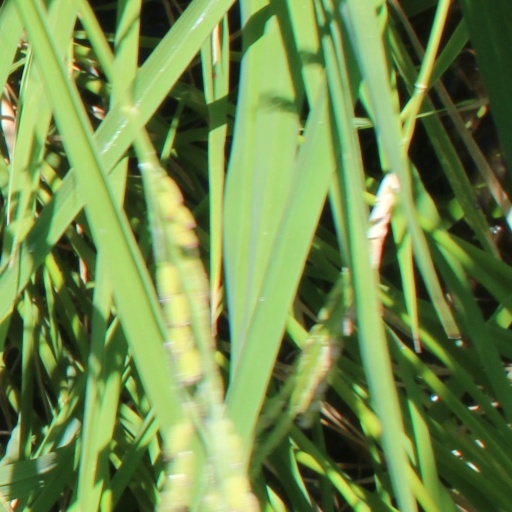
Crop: rice